Frosard W. Budington House

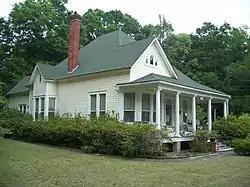

The Frosard W. Budington House is a historic home located in the Middleburg Historic District in Middleburg, Florida. It is located at 3916 Main Street. On March 9, 1990, it was added to the U.S. National Register of Historic Places.